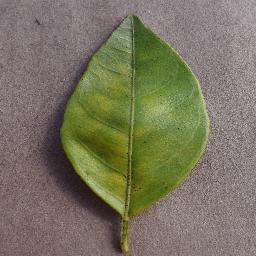
Label: Orange___Haunglongbing_(Citrus_greening)